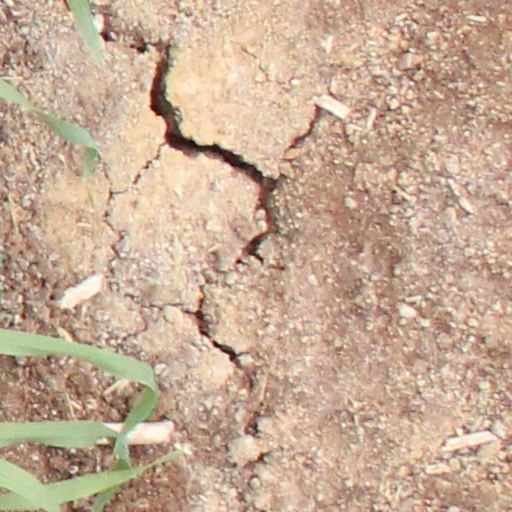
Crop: wheat